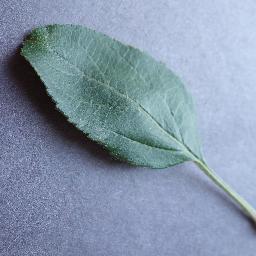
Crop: apple
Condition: healthy